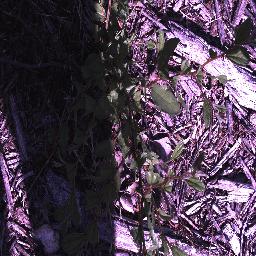
Label: chinee_apple